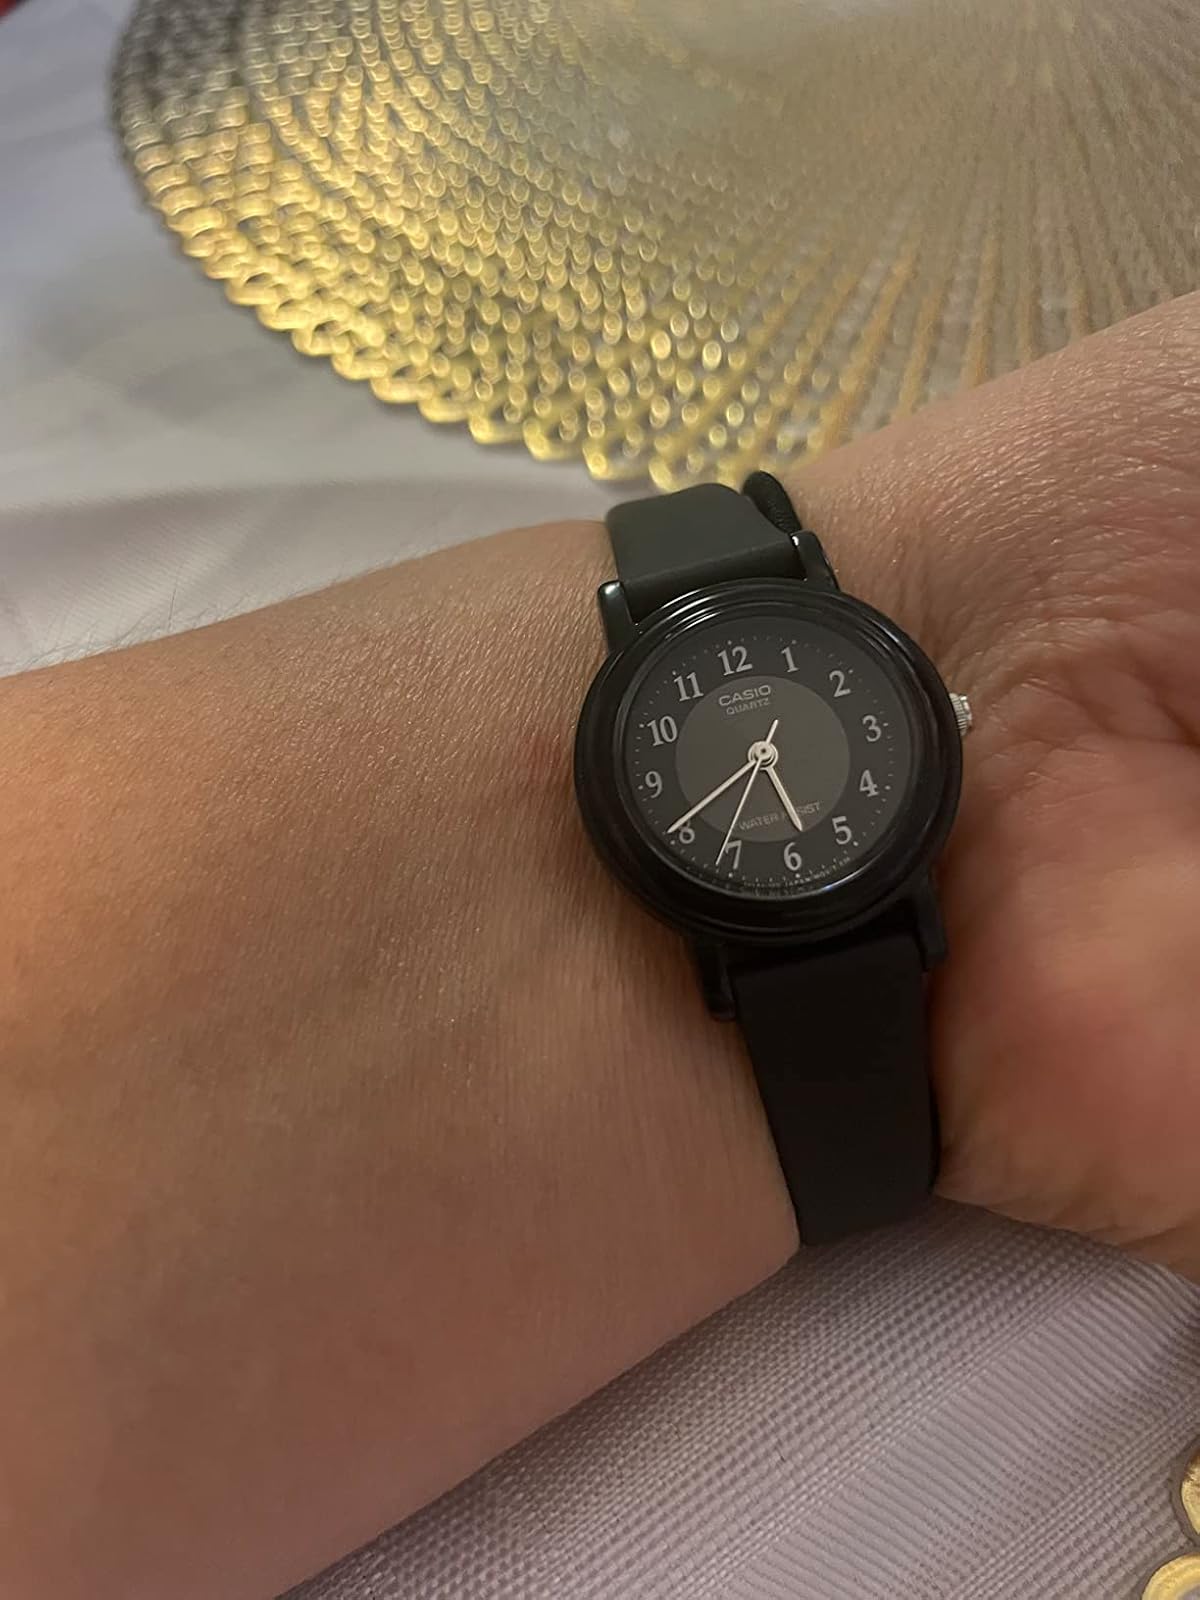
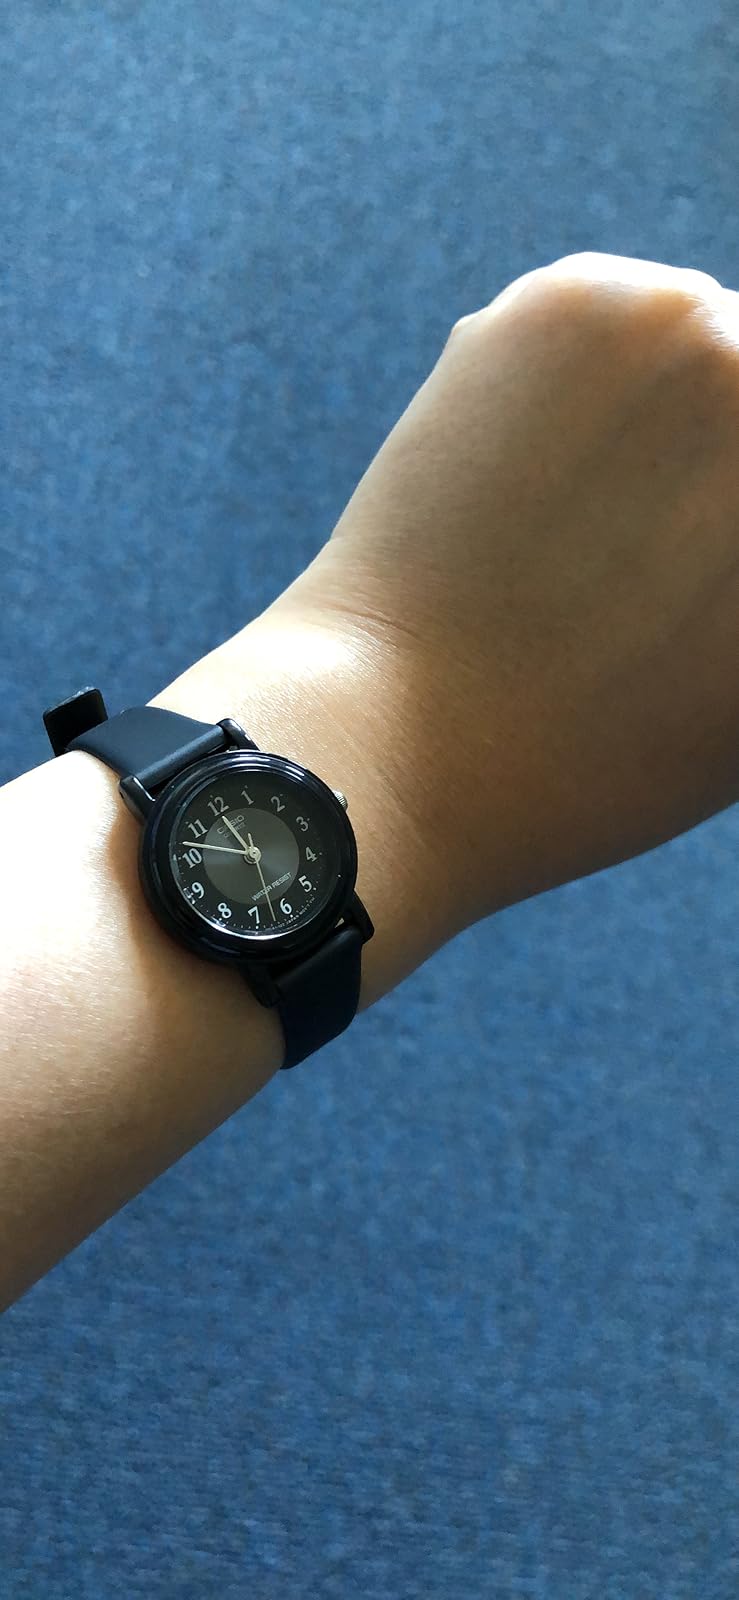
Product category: accessories_watch
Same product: yes